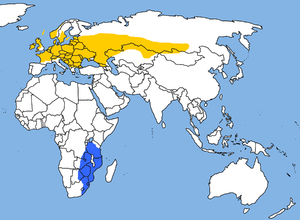
Le Râle des genêts ou Roi caille est une espèce d'oiseau de l'ordre des Gruiformes et de la famille des rallidés. Il s'agit d'un oiseau migrateur nichant au sol. Il est assez farouche mais est connu pour son cri nocturne. Il établit son nid à la mi-mai dans les prairies de fauche en Europe. Sa nidification dure deux mois. Durant l'hiver septentrional, il migre dans le sud de l'Afrique.